Nikolaos Koutouzis

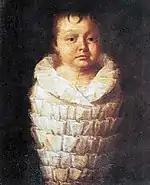
Said to be a portrait of Dionysios Solomos as a baby (c.1799/1800)

He was born in a part of Greece that was under Venetian, rather than Ottoman control. He appears to have taken his first art lessons from Nikolaos Doxaras, who lived on Zakynthos during the 1750s. At the age of sixteen, under his direction, Koutouzis painted decorations at the Churches of Saint John of Damascus and Saint Demetrius, both of which have since been destroyed. He may have lived in Venice from 1760 to 1764, and been apprenticed to Giovanni Tiepolo. If so, he was definitely back at Zakynthos in 1766, painting the "Procession of Saint Dionysius".